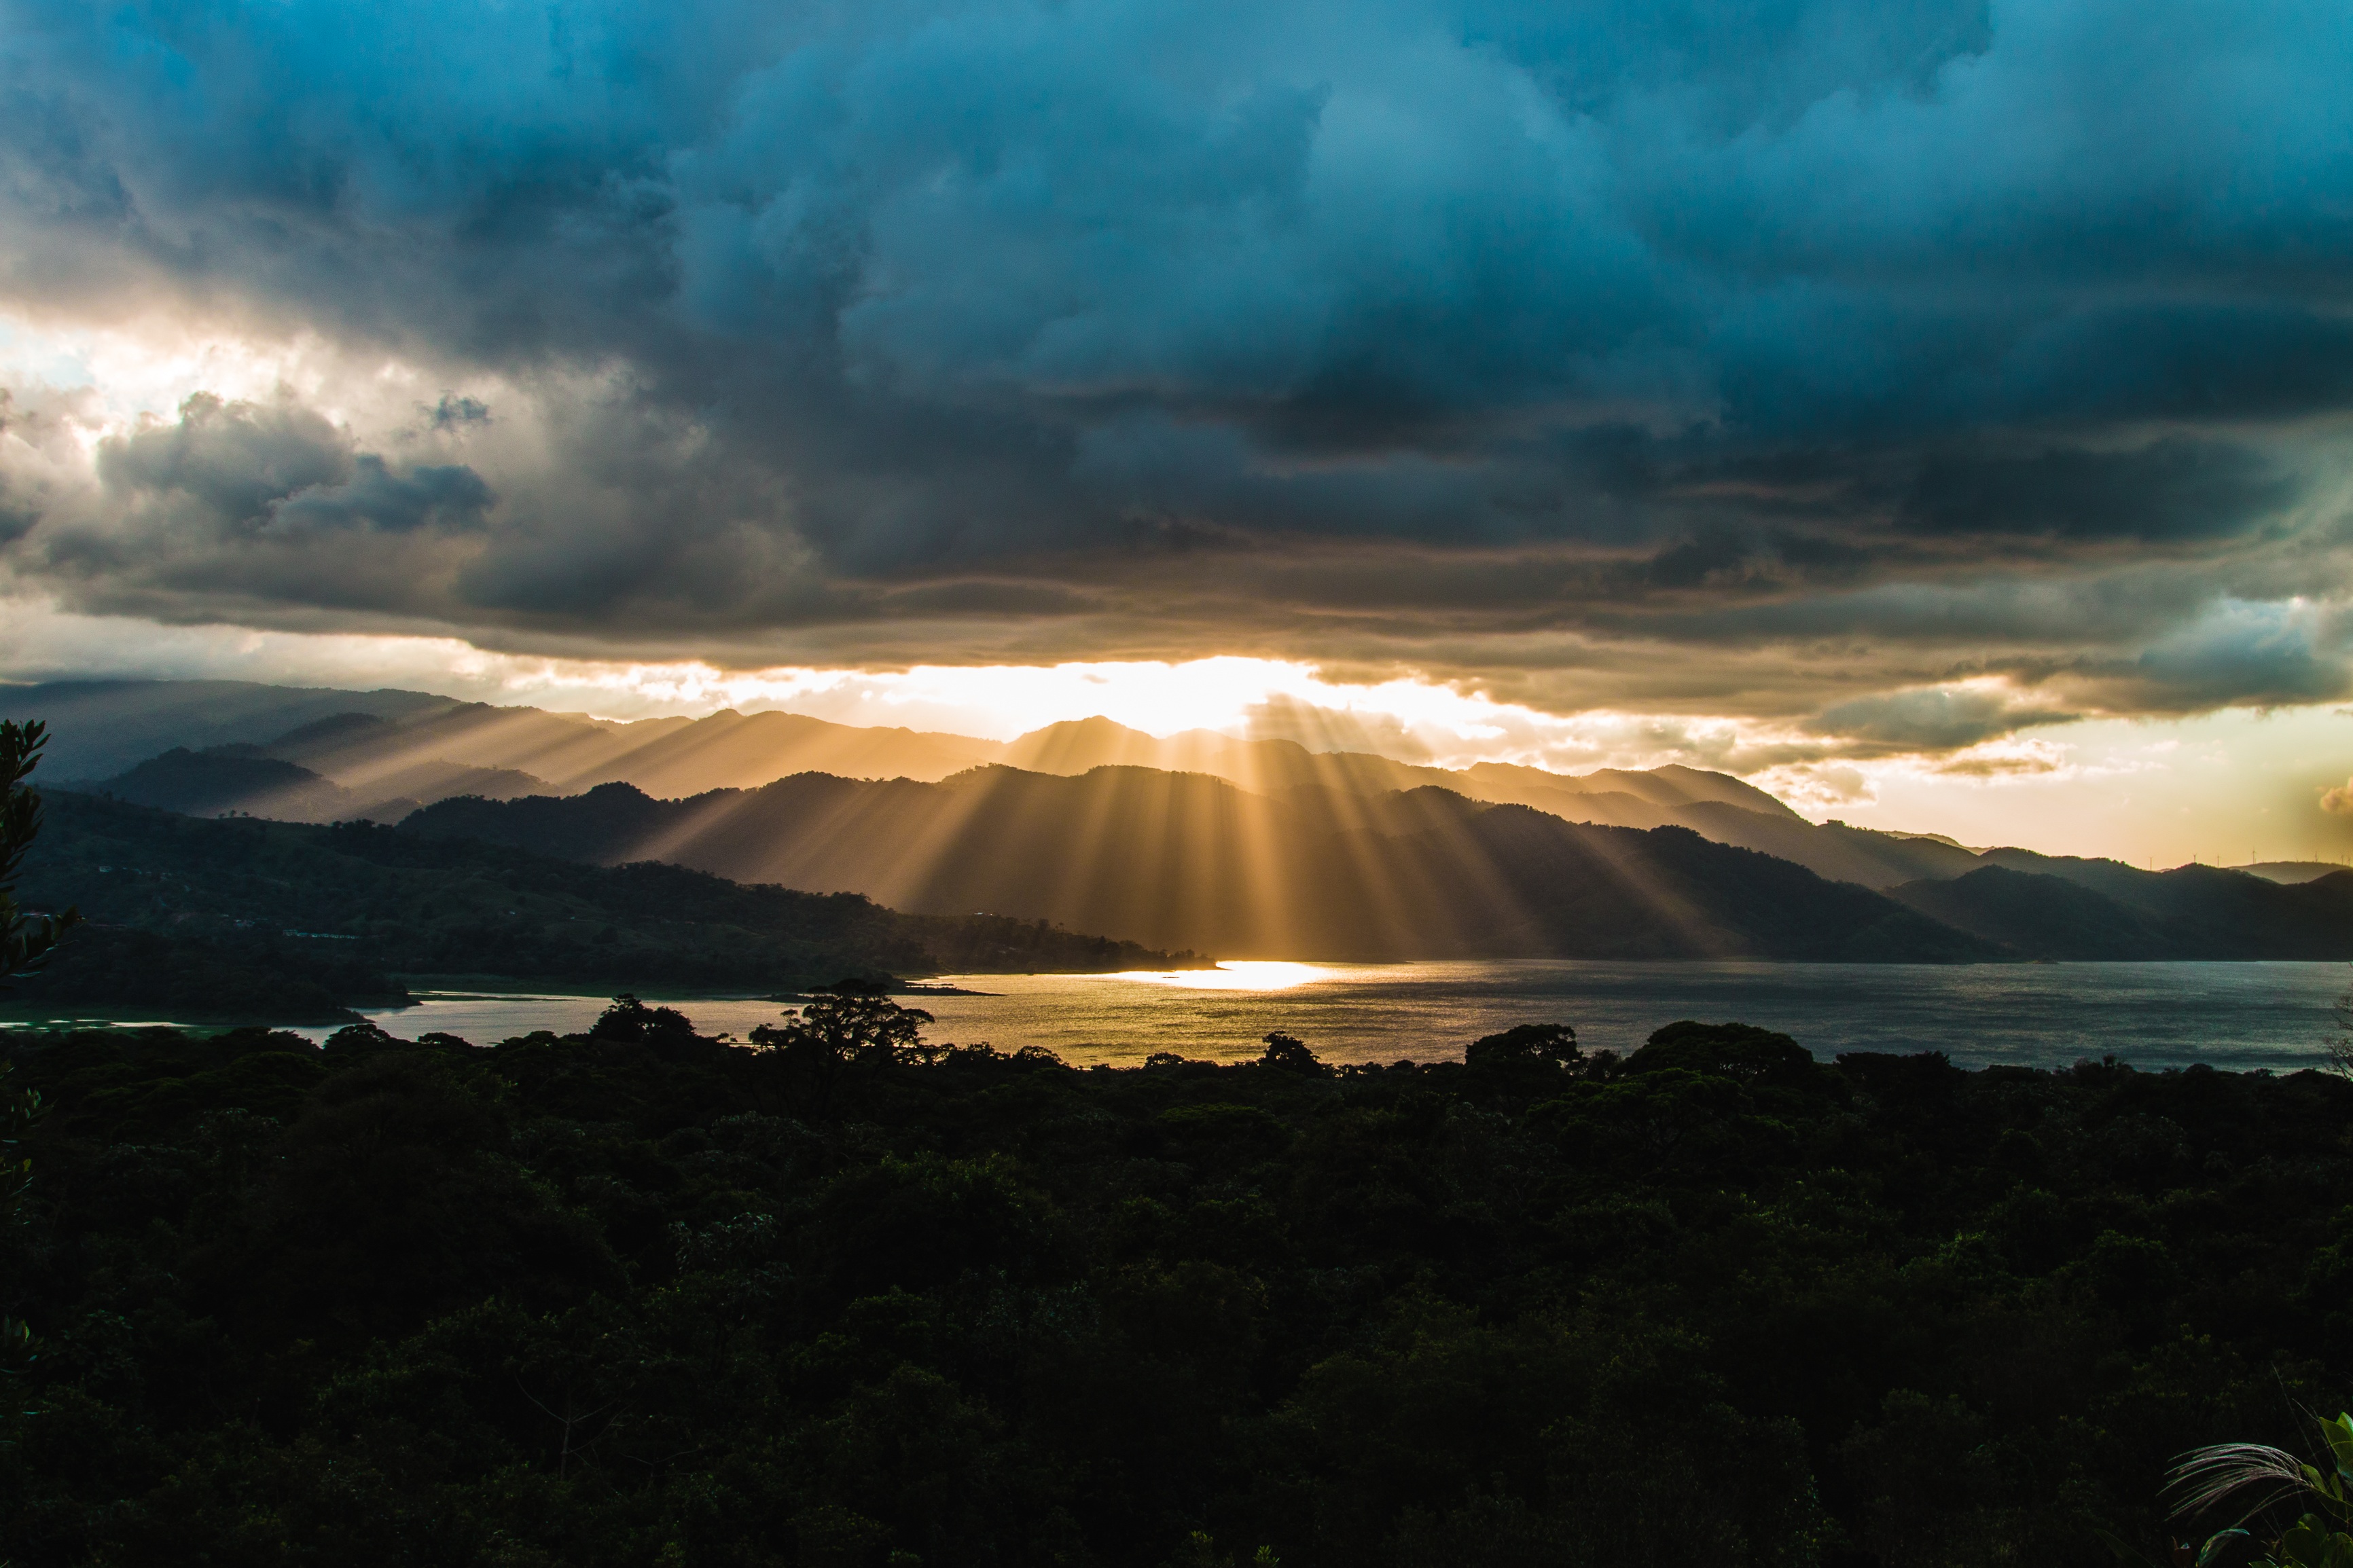
landscape, sea, coast, nature, ocean, horizon, mountain, cloud, sky, sunrise, sunset, sunlight, morning, hill, wave, dawn, atmosphere, dusk, evening, reflection, weather, bay, meteorological phenomenon, atmospheric phenomenon